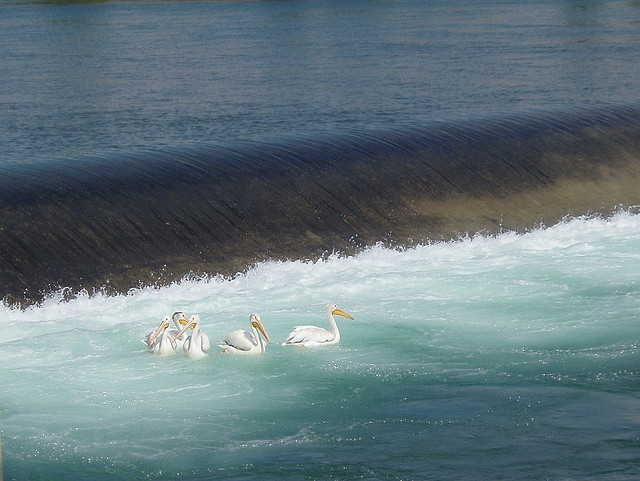
user: Given an image and a question. Answer the question in a short answer. Question: What type of water is this? Short Answer:
assistant: ocean